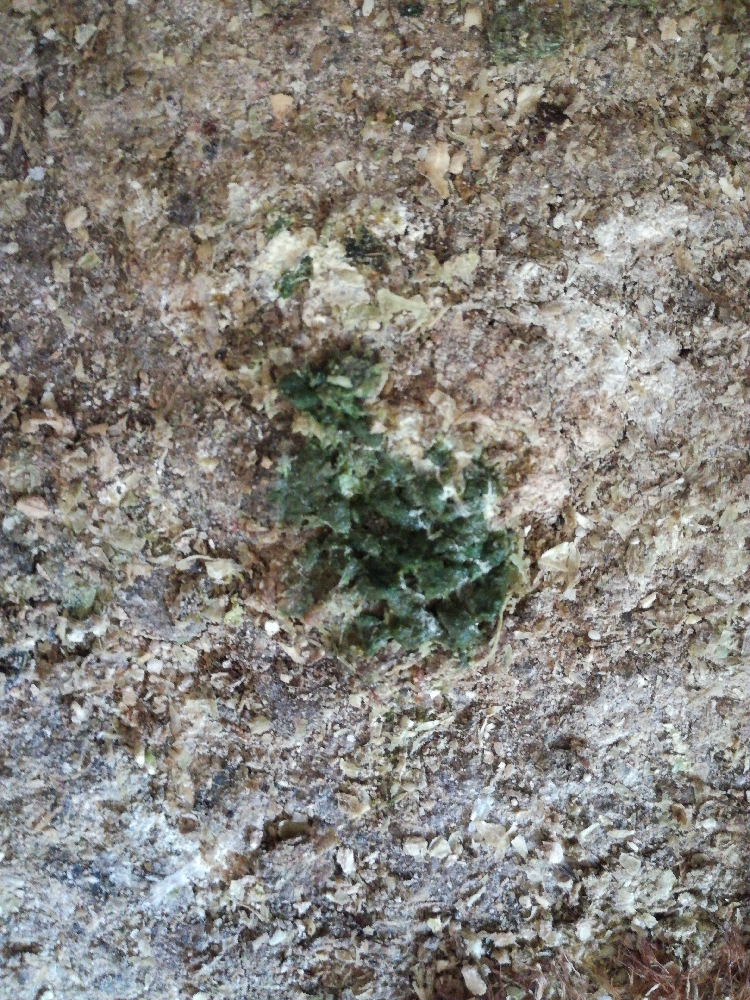
PCR-confirmed diagnosis: Newcastle disease